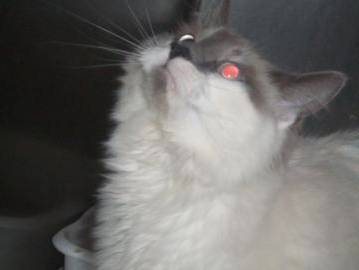
Label: cat